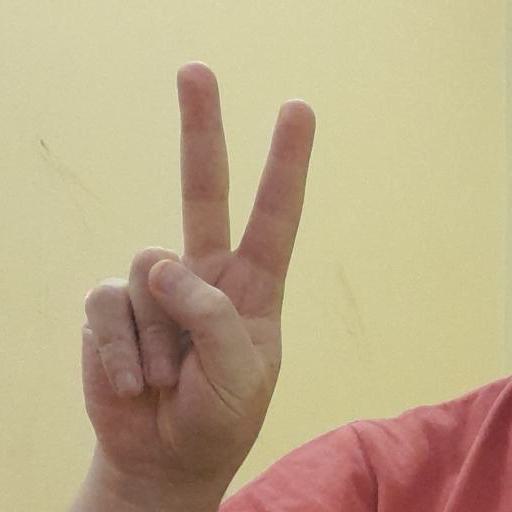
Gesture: peace